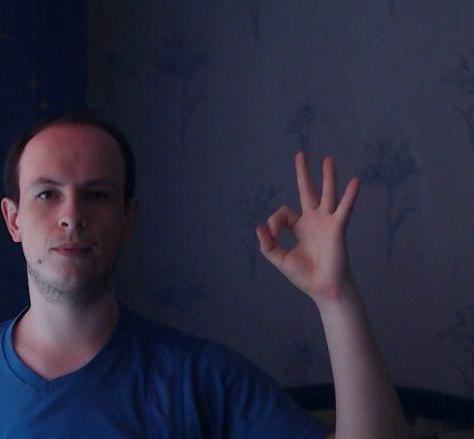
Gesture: ok